Sanomalaite M/90

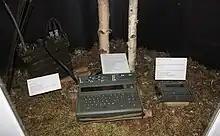
Sanomalaite m83/90 (center) and Partiosanomalaite (right). The m83/90 is connected to a field radio for wireless messaging.

Sanomalaite M/90 (SANLA) (Literally "Message device M/90") is a digital, portable and encrypted text-based communications device developed by Nokia and used by all branches of Finnish Defence Forces.